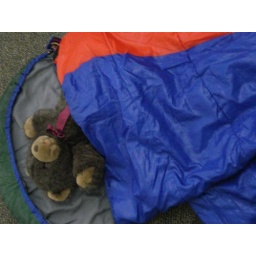
Teddy in sleeping bag